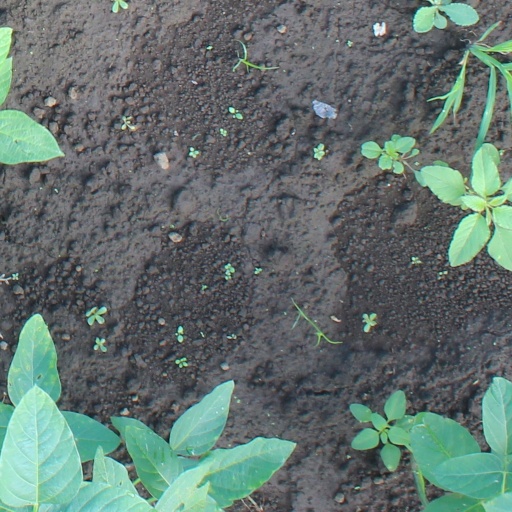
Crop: soybean